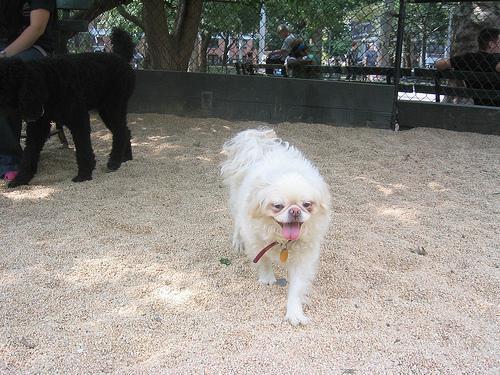
Pekinese